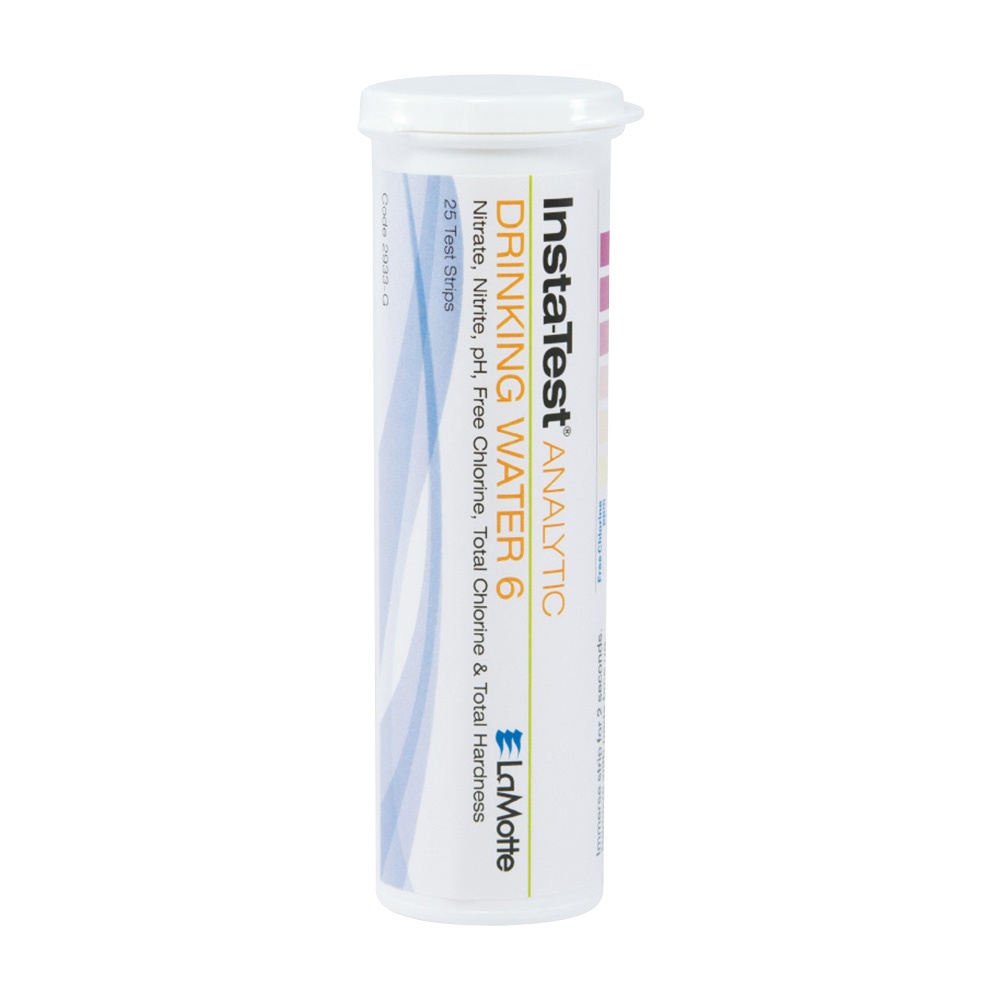
マルチ測定試験紙 Insta-TEST® 遊離塩素・全塩素・硬度・pH・硝酸性窒素・亜硝酸性窒素　2933-G 1個
操作が容易で、結果がすぐ分かります。 対象の液体に2秒間漬けた後、パッド部分とケースに付いているカラーチャートとの比較で測定が可能です。測定項目：遊離塩素・全塩素・硬度・pH・硝酸性窒素・亜硝酸性窒素 測定回数：25回 入数：1個 遊離塩素・全塩素：0・0.5・1・3・5・10ppm 硬度：0・50・100・200・400ppm（pgp） pH：4・5・6・7・8・9・10 硝酸性窒素：0・5・10・25・50ppm 亜硝酸性窒素：0・0.5・1・5・10ppm 主な用途：飲料水、排水などの水質測定
Brand: LaMotte
Category: Hardware > Plumbing > Water Dispensing & Filtration > Water Filtration Accessories > Water Filter Housings